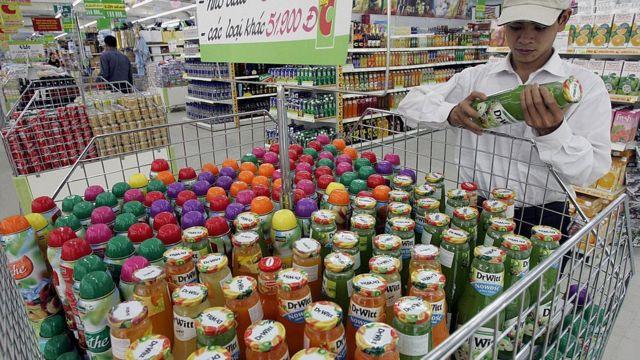
có một chai nước xuất hiện ở trên tay người đàn ông